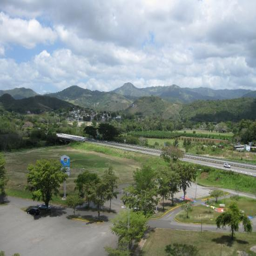
view of the distant mountain range .